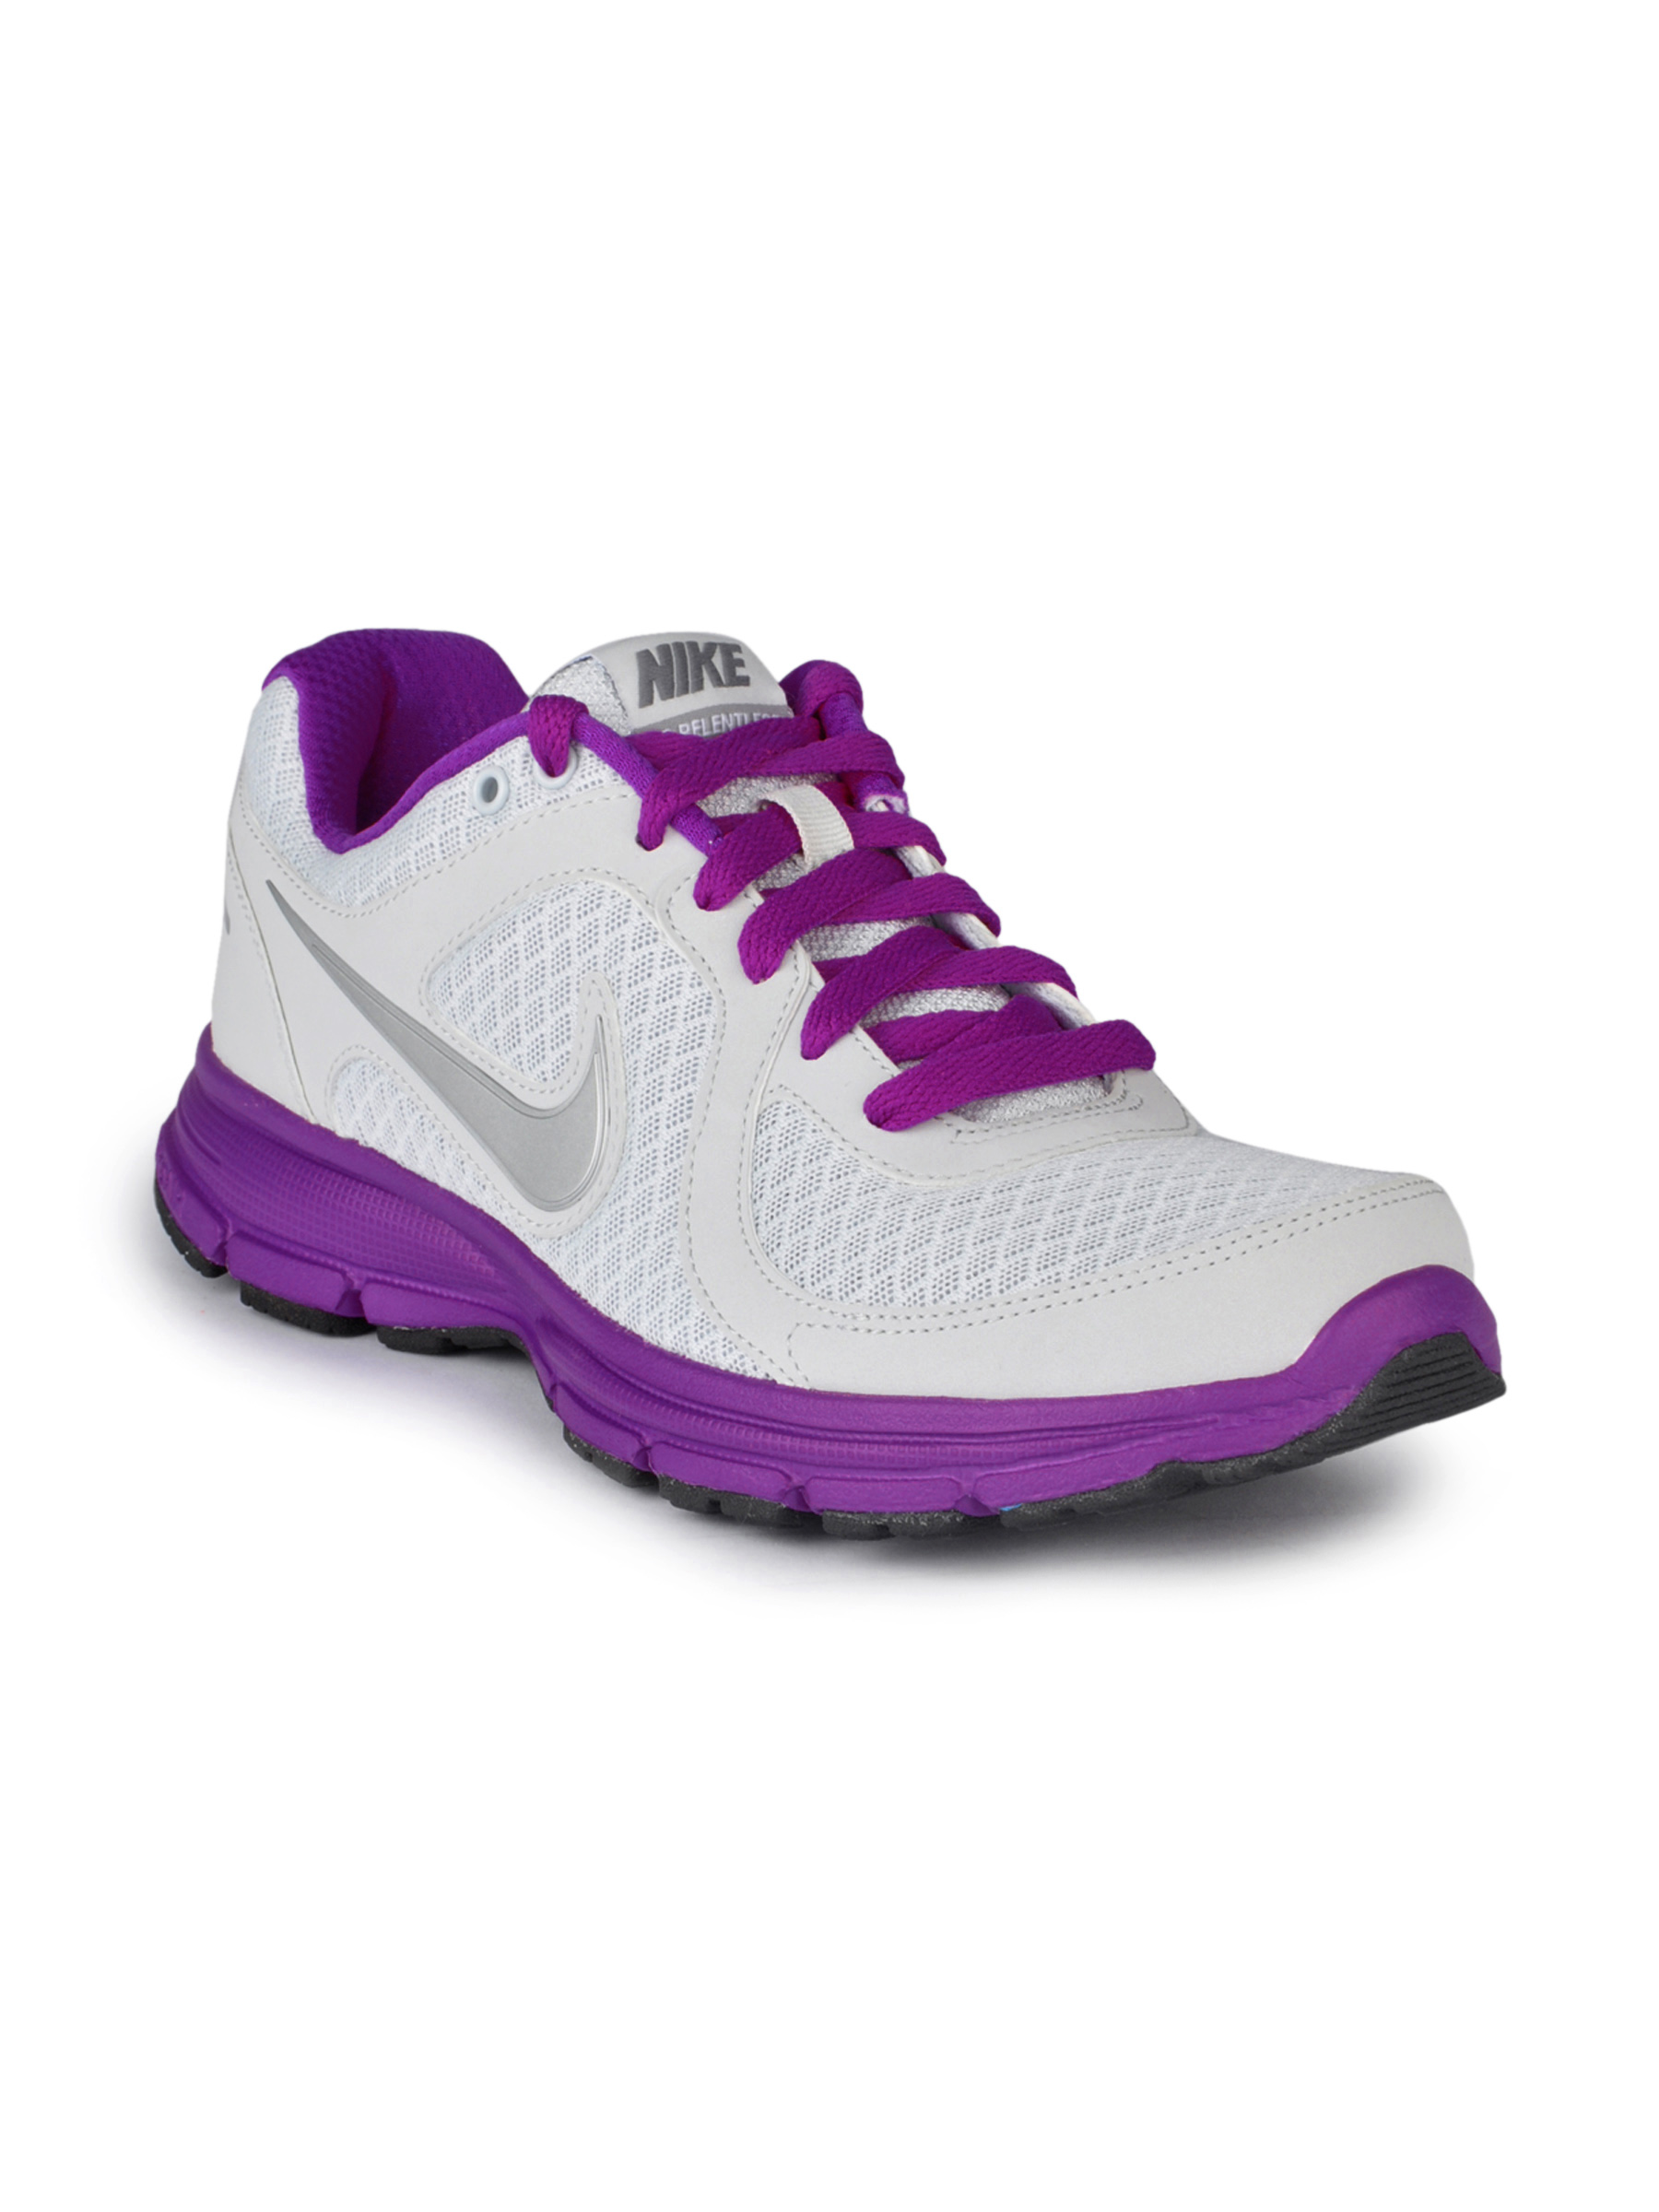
Nike Women Air Relentless Grey Sports Shoes
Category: Footwear / Shoes / Sports Shoes
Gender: Women
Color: Grey
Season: Fall 2011
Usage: Sports